Miki Liukkonen

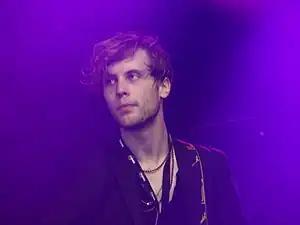
Liukkonen in 2013

Miki Matias Juhani Liukkonen (8 July 1989 – 4 July 2023) was a Finnish writer, poet and musician. He wrote five novels, the last of which, "Vierastila", was released posthumously in September 2023 and nominated for a Finlandia Prize. Liukkonen had previously received one nomination for his 2017 novel "O."